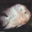
Label: aquarium_fish